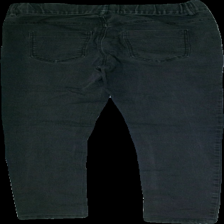
View: back
Type: Jeans
Category: Ladies
Brand: Kappahl
Colors: Black
Material: 95%cotton 5%elastane
Cut: Regular
Size: 40
Season: Autumn
Trend: Denim
Smell: Minor
Price range: <50
Recommended usage: Export